Leonilla Bariatinskaya

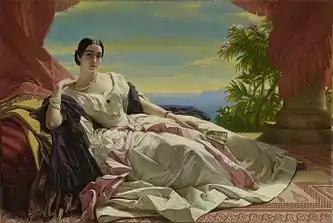
"Leonilla Bariatinskaya Princess of Sayn Wittgenstein Sayn" (1843), oil on canvas, 142 × 212 cm, J. Paul Getty Museum

Known for her great beauty and intellect, Leonilla was the subject of a number of portraits by Franz Xaver Winterhalter. The most famous of these is the one currently at the J. Paul Getty Museum in Los Angeles. It is signed and dated in 1843 in the pillar on the right. Winterhalter opted for a daring portrait, unusual in his oeuvre, both in conception and format.